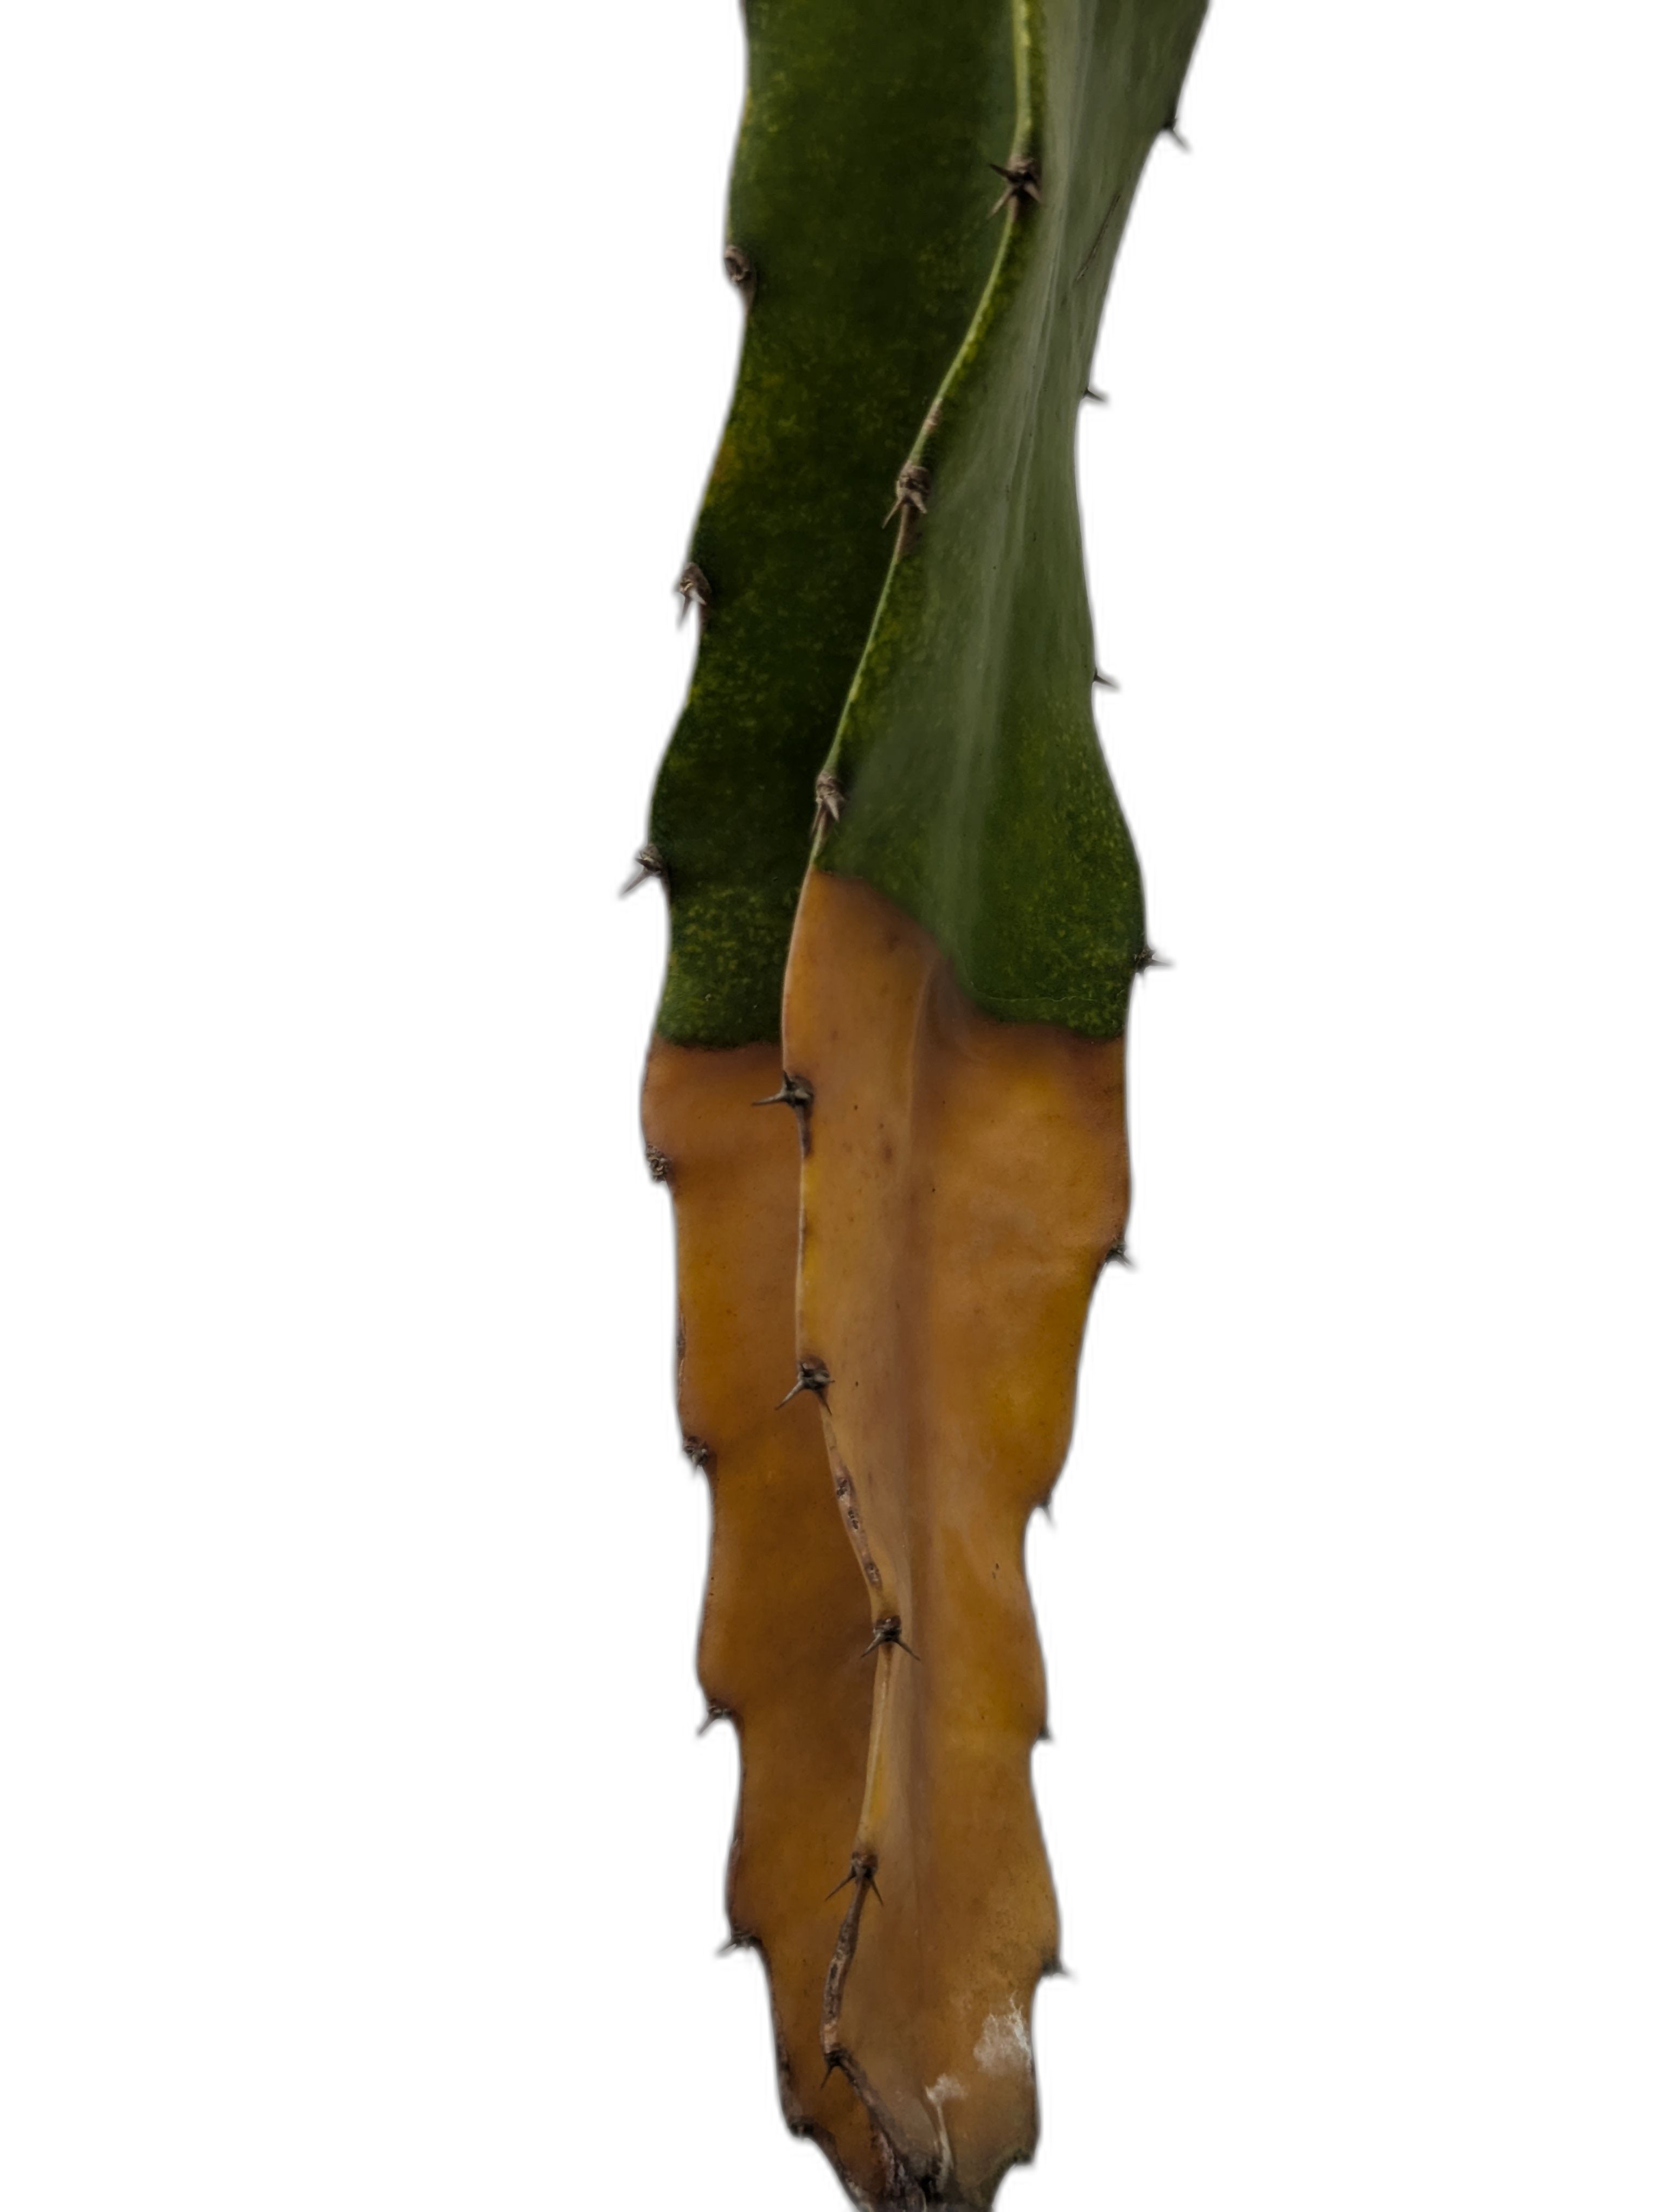
Label: Bad leaf